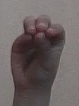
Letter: ha